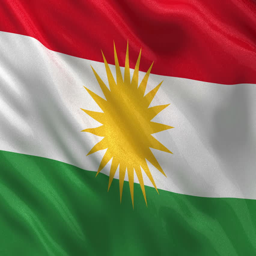
flag gently waving in the wind .